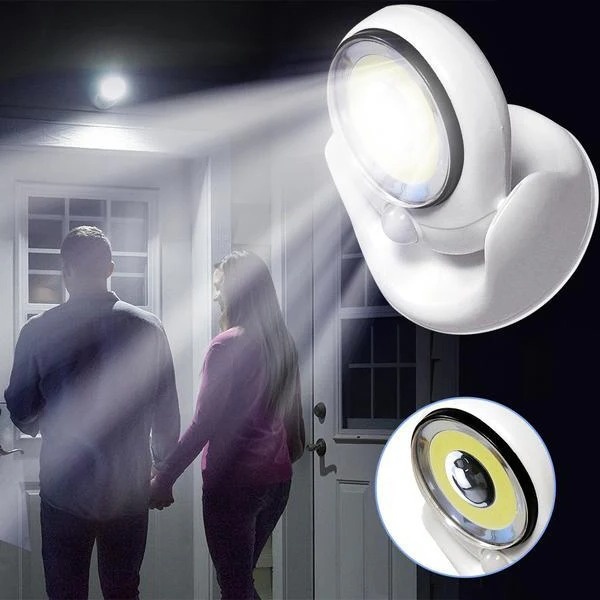
Motion-Activated LED Lamp
Brand: Vernier Store
Motion-Activated LED Lamp with Rotating Mount for Indoor and Outdoor Visibility This motion-activated LED lamp is built for enhanced visibility in both indoor and outdoor areas. The lamp includes a directional light source mounted on a rotating base, providing focused coverage in walkways, entry points, or storage spaces. A motion sensor detects movement from people, animals, or vehicles and automatically activates the light for a fixed period. With its compact size and wall-mountable structure, the unit is suitable for non-permanent installations and operates using replaceable batteries. Its weather-resistant casing supports reliable function in varying seasonal conditions. Key Features Motion-activated lighting for responsive visibility Fixed-duration timer with automatic shut-off Wide light coverage with 450-lumen output Wall-mountable with rotating adjustment Suitable for indoor and outdoor placement Product specifications Brightness: 450 lumens Motion detection range: People, animals, vehicles Timer: 30 seconds auto shut-off Mounting: 360° rotatable base Power: Requires AA batteries (not included) Waterproof: Yes Lifespan: Rated for over 100,000 hours What’s included 1 x Motion-activated LED lamp 1 x Self-adhesive mounting tape
Category: Home & Garden > Business & Home Security > Security Lights